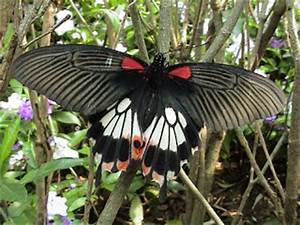
Label: butterfly